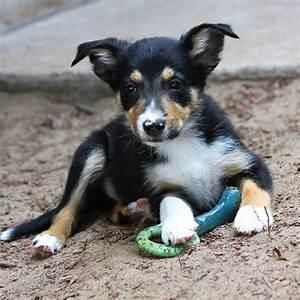
dog